Betty White

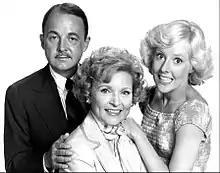
Cast photo from "The Betty White Show" of 1977, from left: John Hillerman as John Elliot, Betty White as Joyce Whitman, Georgia Engel as Mitzi Maloney

White appeared several times on" The Carol Burnett Show" and "The Tonight Show Starring Johnny Carson" appearing in many sketches, and began guest-starring in a number of television movies and television miniseries, including "With This Ring", "The Best Place to Be", "Before and After", and "The Gossip Columnist". In 1983, White became the first woman to win a Daytime Emmy Award in the category of "Outstanding Game Show Host", for the NBC entry "Just Men!" Due to the amount of work she did on them, she was deemed the "First Lady of Game Shows".